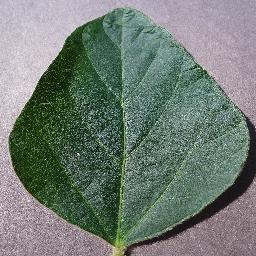
Label: Soybean___healthy